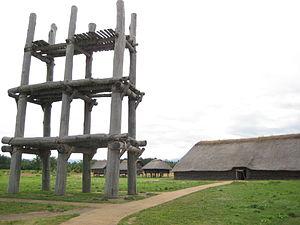
La période Jōmon ou l'ère Jōmon est l'une des quatorze subdivisions traditionnelles de l'histoire du Japon. Elle couvre la période qui va, approximativement, de 13 000 jusqu'à, environ, 400 avant l'ère commune. Le Japon est alors peuplé par des chasseurs-cueilleurs. Leur culture, de type mésolithique, est l'une des premières au monde à connaître et pratiquer la poterie, sous forme de cette poterie Jomon.
Sannai Maruyama est un des sites archéologiques majeurs de la civilisation Jōmon. Il est situé dans la ville d'Aomori, au nord de l'île de Honshū, au Japon. Les premiers textes relatant son existence datent de l'époque d'Edo, tandis que les premières fouilles commencèrent en 1953. La période la plus active sur ce site semble être du XXXIXᵉ au XXIIIᵉ siècle av. J.-C. durant le Jōmon Ancien et Moyen. Le site correspondait à une petite colline en bord de mer. Les graines et pollens retrouvés suggèrent que l'environnement général était boisé, notamment en châtaigniers, et qu'une rivière coulait au pied du site. Le climat était tempéré, mais relativement plus chaud qu'aujourd'hui.